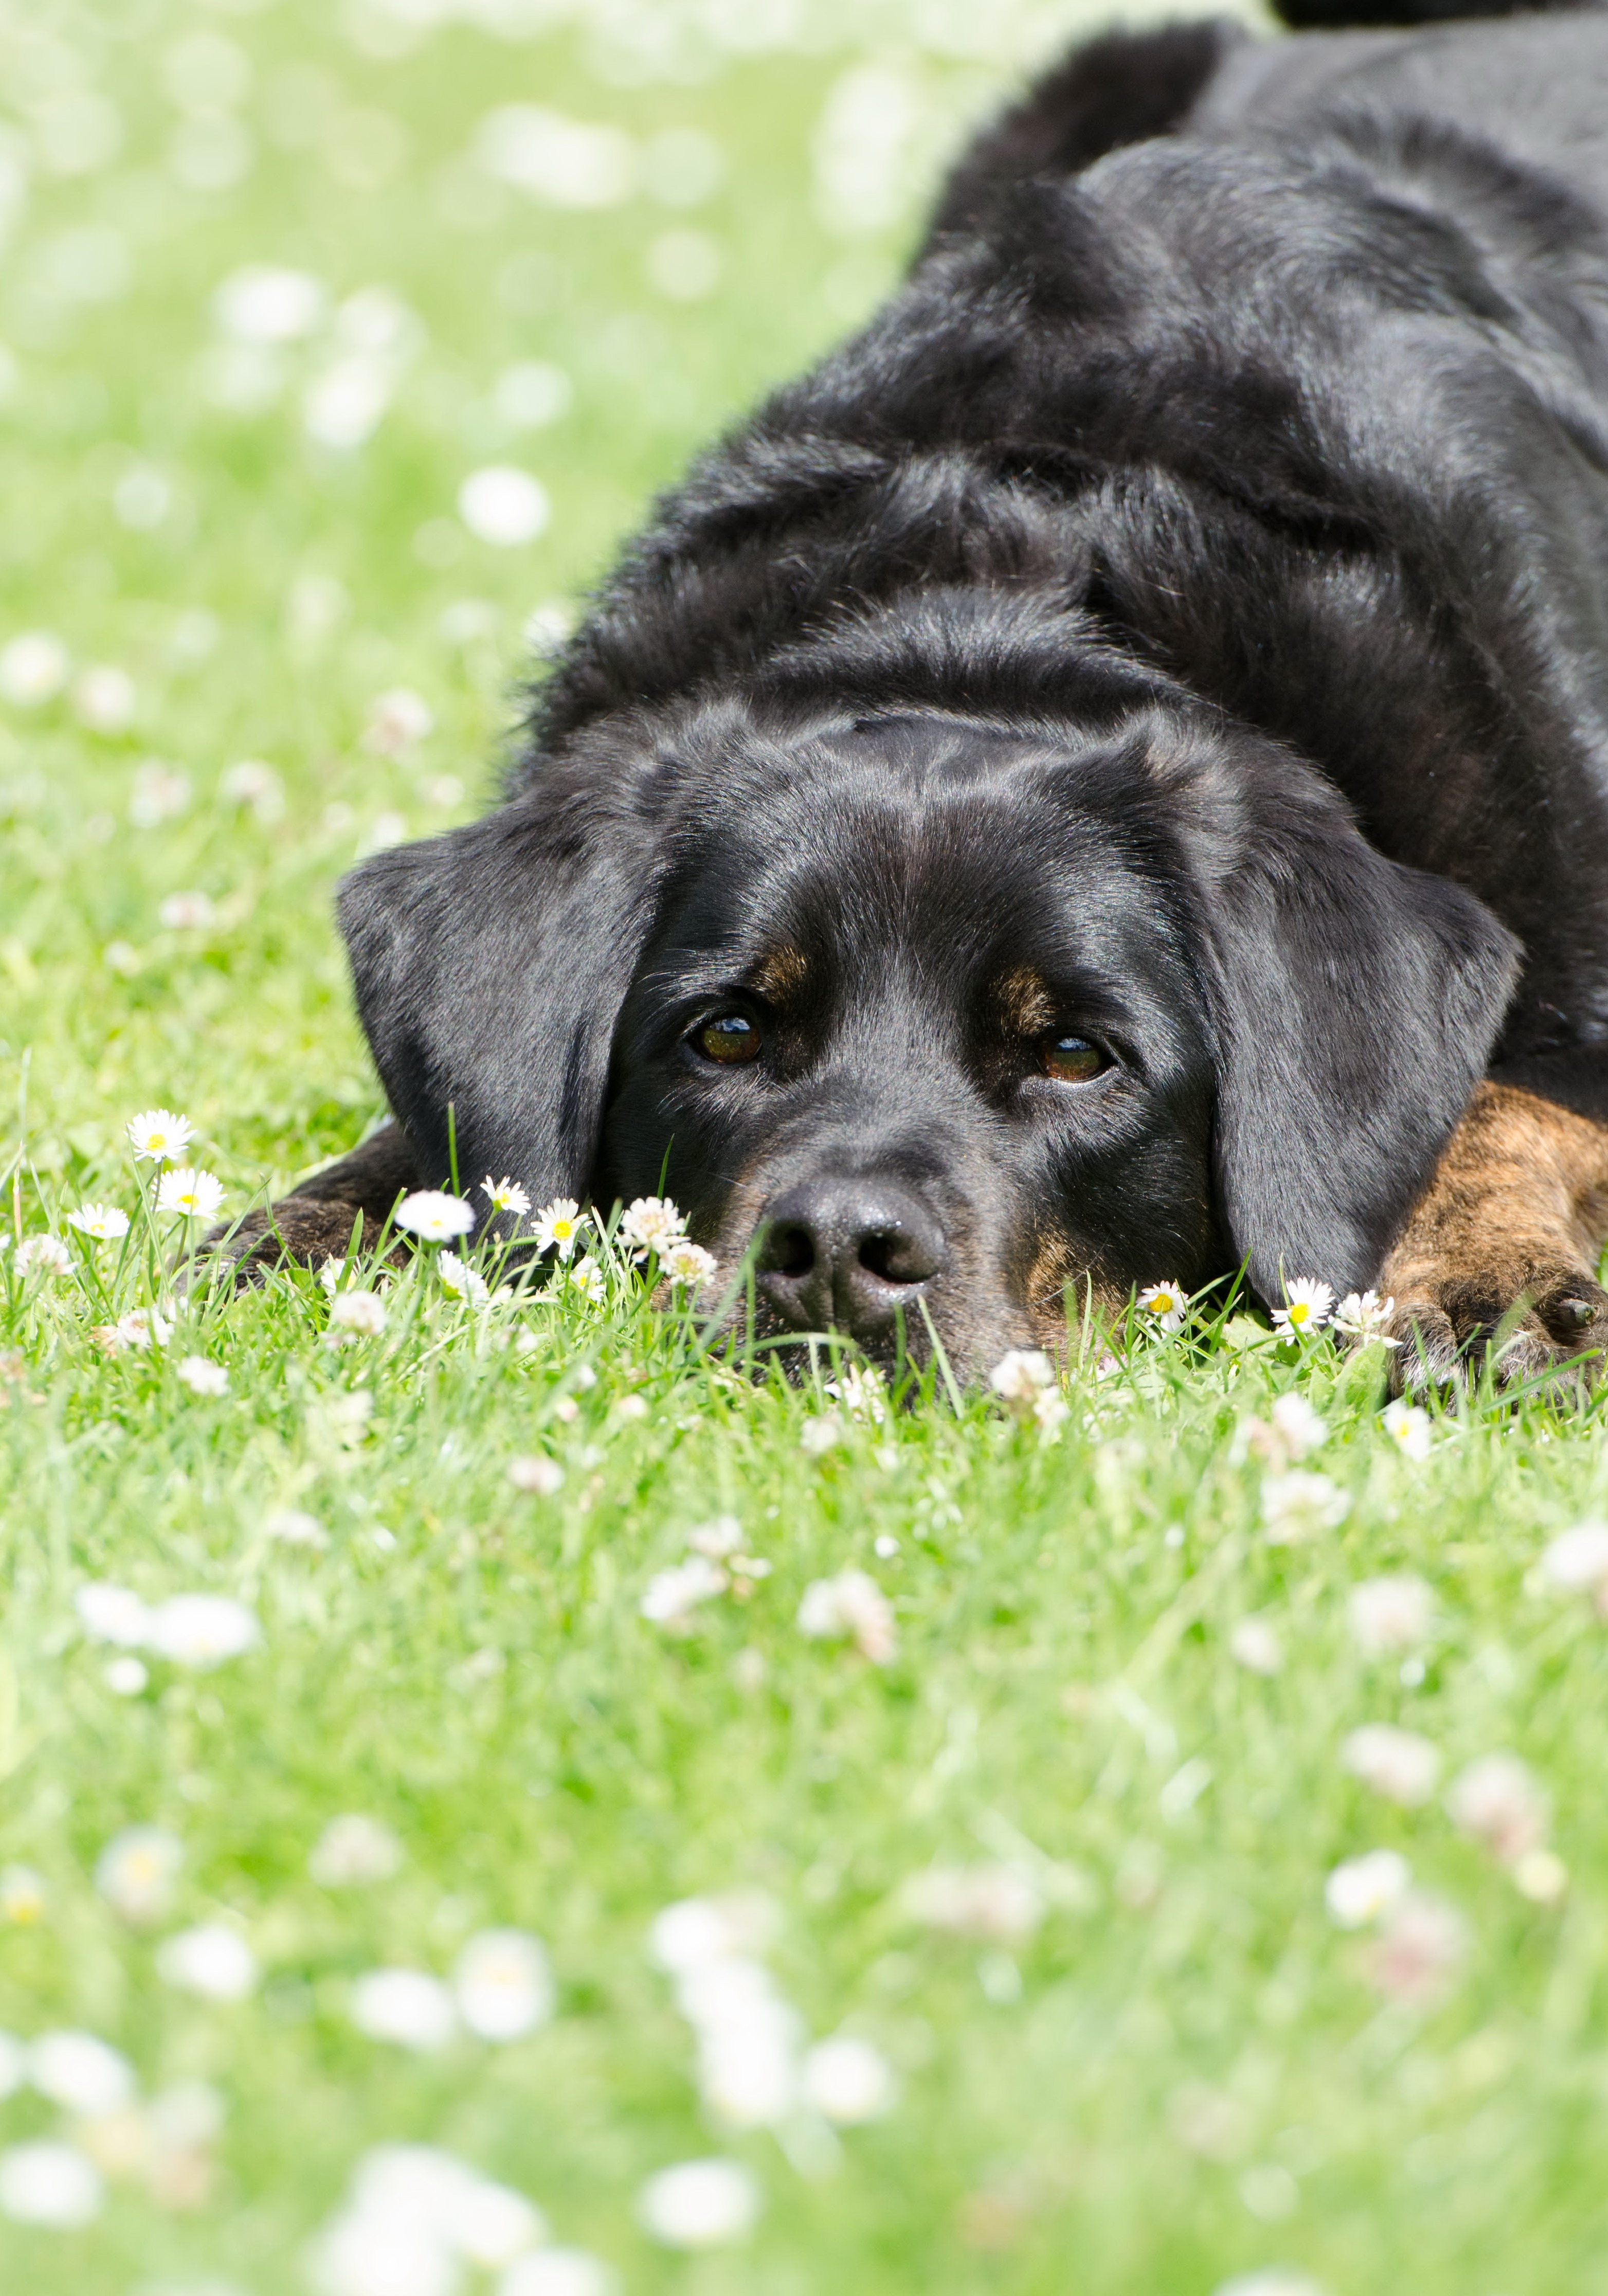
grass, meadow, sweet, puppy, dog, mammal, black, vertebrate, labrador retriever, dog breed, retriever, dog on meadow, dog like mammal